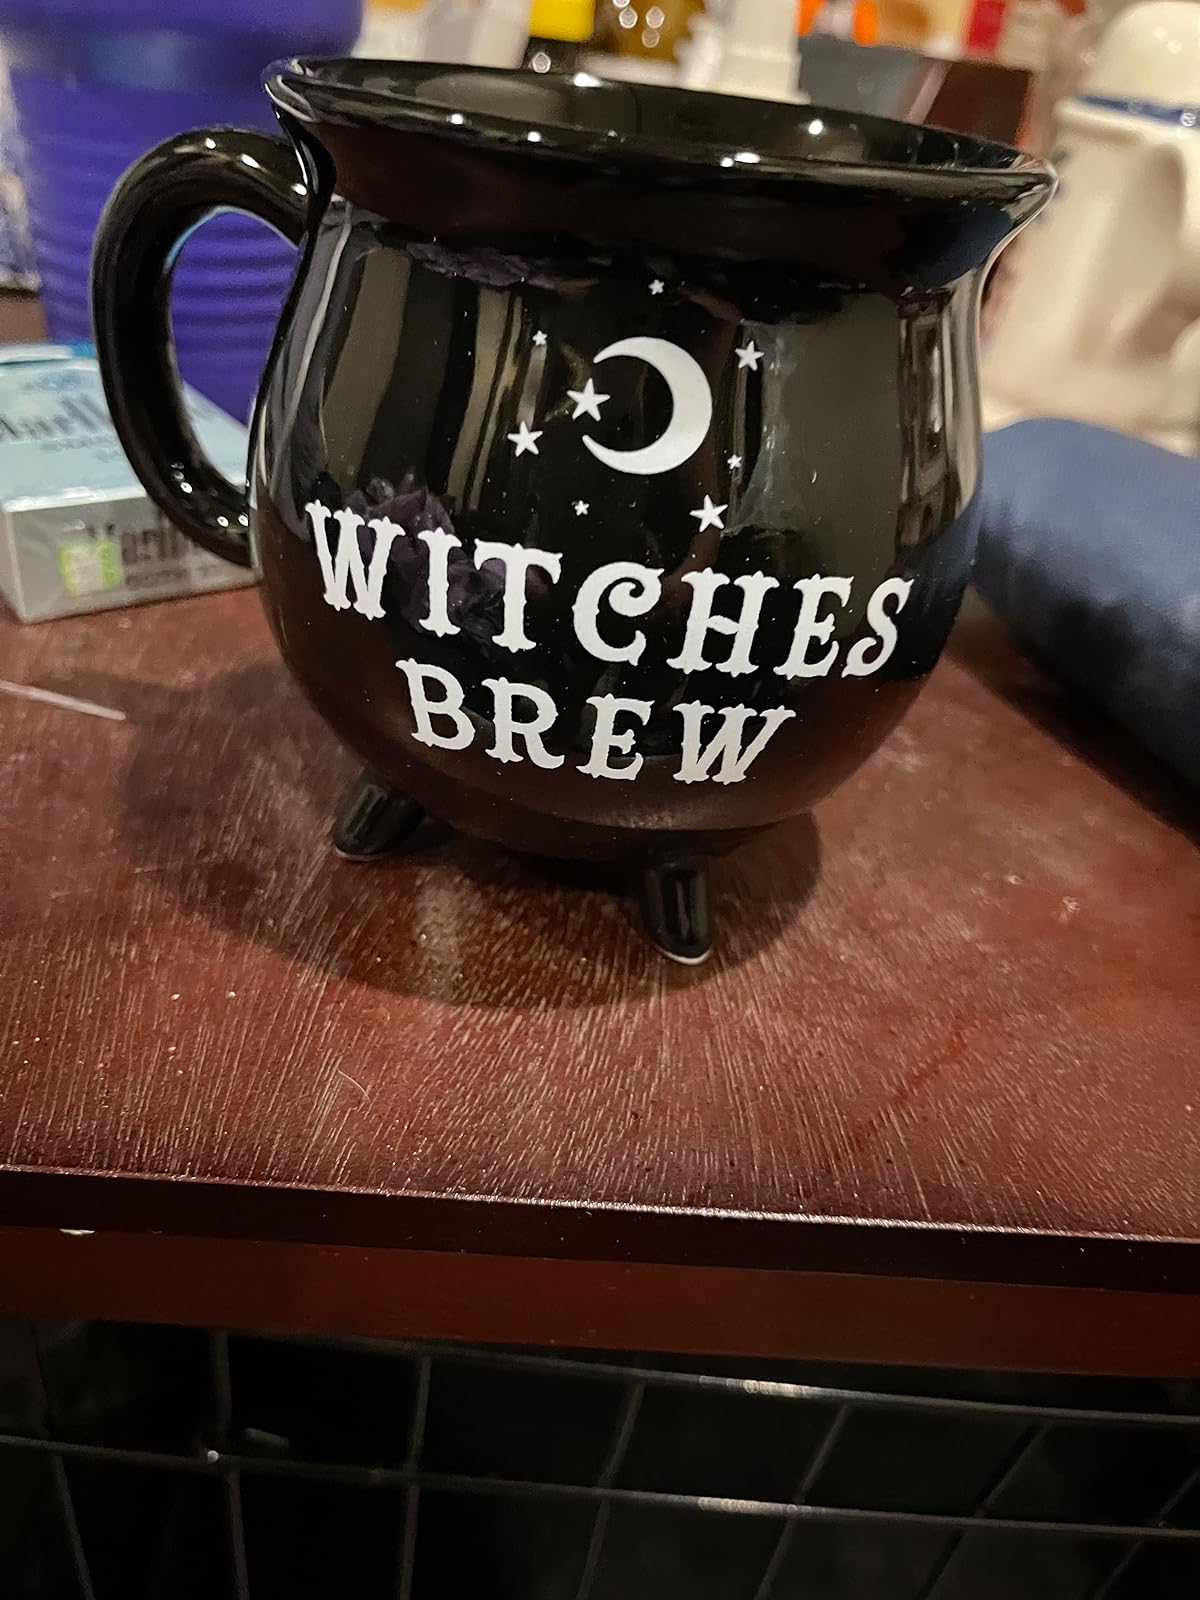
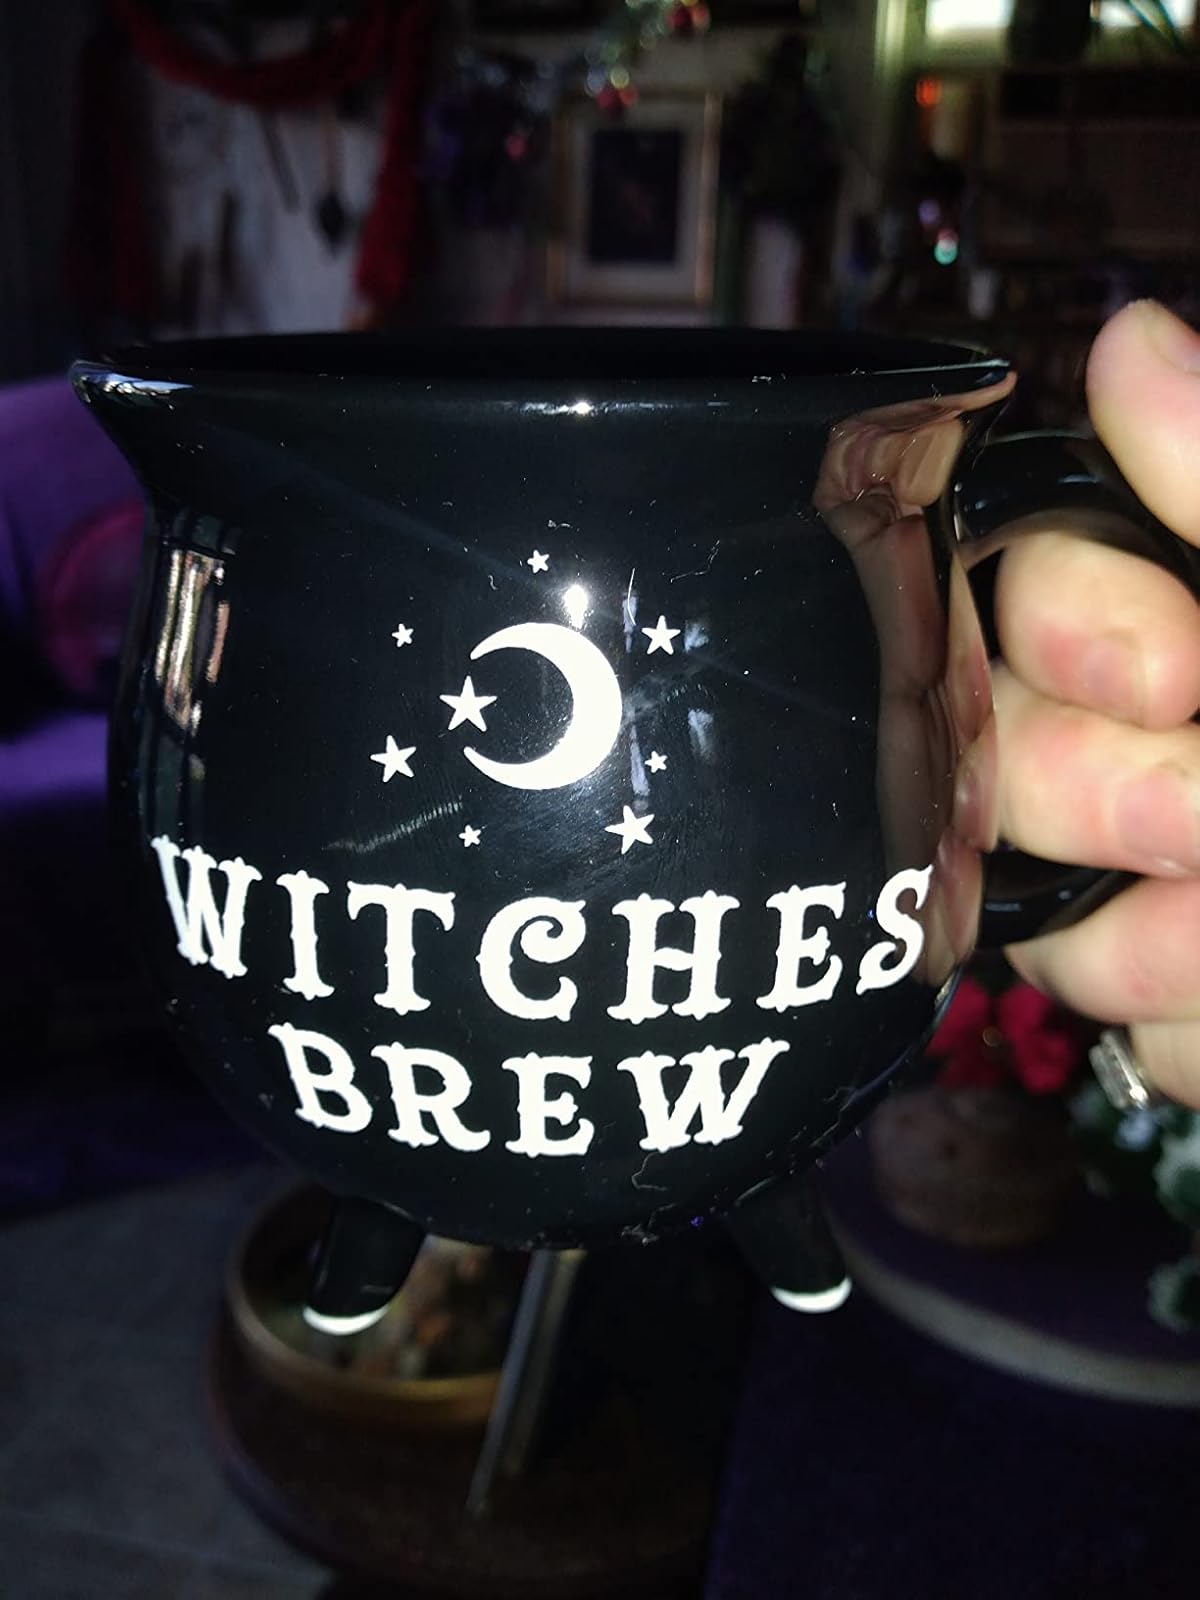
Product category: items_mug
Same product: yes